Dragon Ball Super: Broly

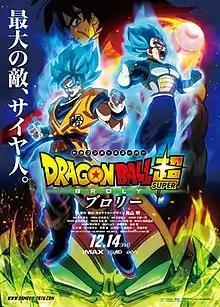
Theatrical release poster

is a 2018 Japanese animated martial arts fantasy adventure film. It is the twentieth animated feature film in the "Dragon Ball" franchise, the first to carry the "Dragon Ball Super" branding, and is the third film in the franchise to be personally supervised by series creator Akira Toriyama. The film serves as a canonical reimagining of the Broly character from the films "" (1993), "" (1994), and "" (1994) into the main "Dragon Ball" continuity. Set after the events of the , the plot follows Goku and Vegeta as they encounter the powerful Saiyan named Broly. The film chronicles the history of the Saiyans and the background story of these three Saiyans with different destinies connected to the turbulent period of their race.